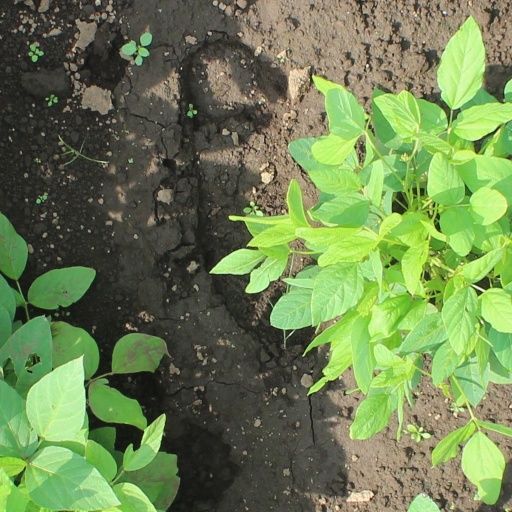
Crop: soybean